Björn Kjerfve

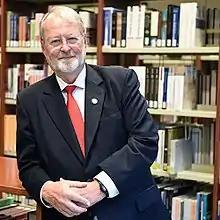
"Dr. Björn Kjerfve Chancellor of American University of Sharjah"

Björn Kjerfve is a Swedish-American oceanographer. Kjerfve's expertise is in coastal and estuarine physical oceanography. He has served at the University of South Carolina, Texas A&M University, and the American University of Sharjah.